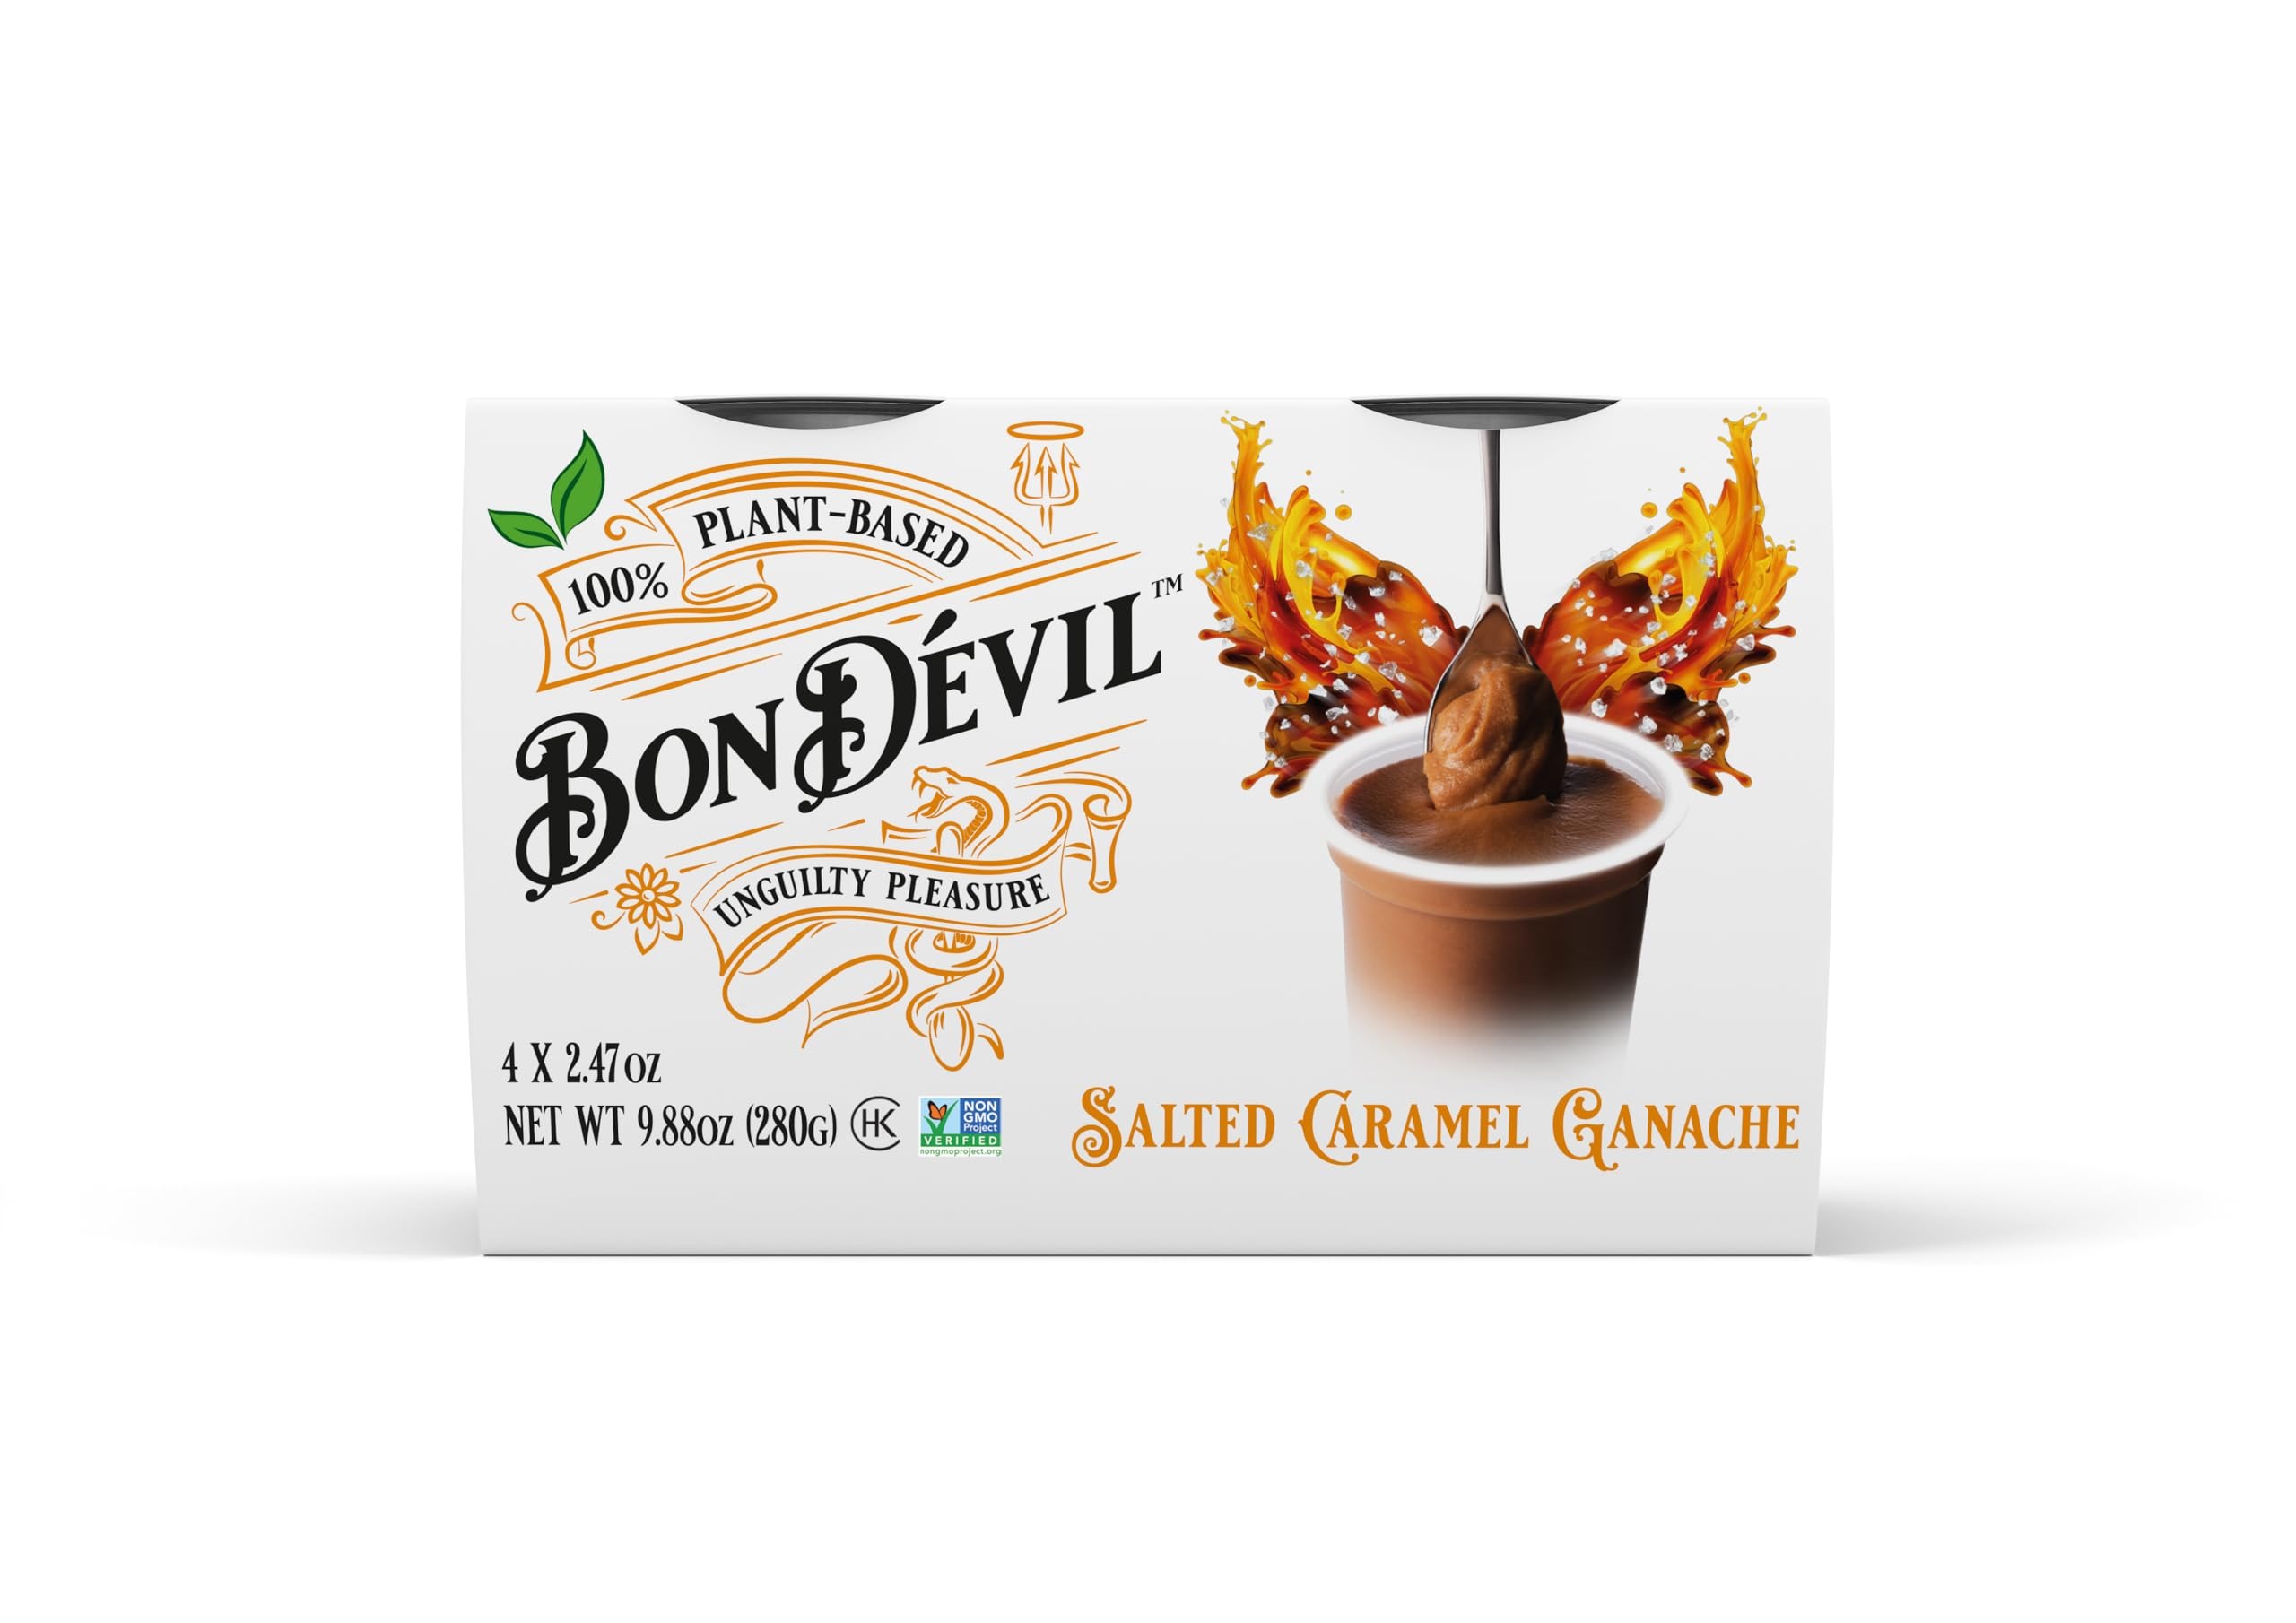
Item Name: Bon Dévil Salted Caramel Ganache Dessert, Dairy-Free, Vegan, Gluten Free, 4 Pack, 9.88 oz
Bullet Point 1: Wickedly Delicious Coconut Based Desserts
Bullet Point 2: 100% Plant-Based & Dairy Free
Bullet Point 3: Vegan Certified, Gluten-Free & Guilt-Free
Bullet Point 4: No Evil GMO's and now in +54% Bigger Cups!
Bullet Point 5: Indulge in the Heavenly Marriage of Decadent Coconut and Smooth Salted Caramel for a Sinfully Sensational Moment of Pure Pleasure without the Guilt!
Value: 9.88
Unit: Ounce

Price: 4.29